Maria Isakova

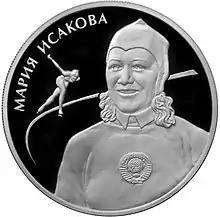
Maria Isakova

Maria Grigoryevna Isakova (5 July 1918 – 25 March 2011), was a World Champion speed skater. She was born in Vyatka (now Kirov), Russian SFSR, and competed for the Soviet Union.